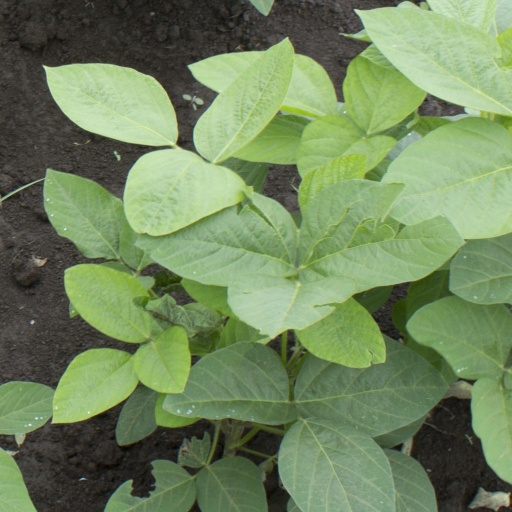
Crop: soybean